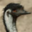
Label: bird